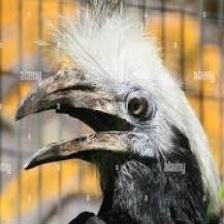
Species: WHITE CRESTED HORNBILL
Scientific name: TROPICRANUS ALBOCRISTATUS
ImageNet parent category: hornbill